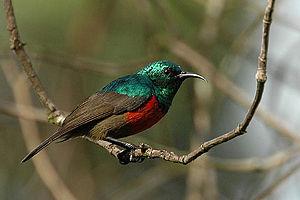
Le Souimanga de Preuss est une espèce d'oiseaux passereaux de la famille des Nectariniidae.